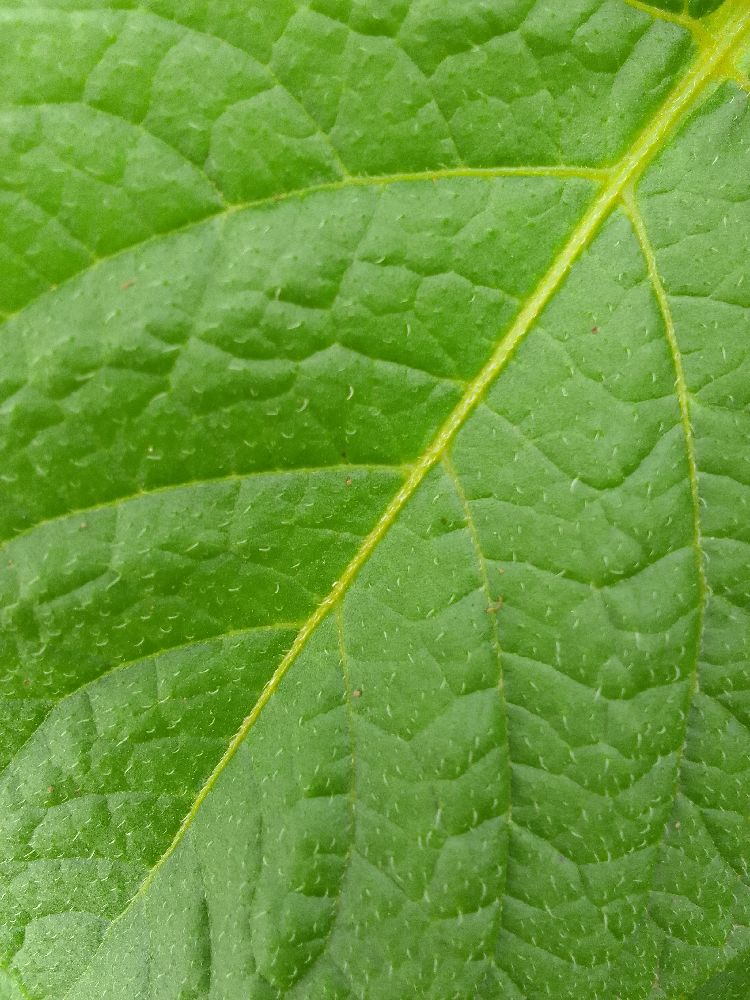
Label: Healthy